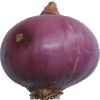
Label: Onion Red Peeled 1